Berlin Anhalter Bahnhof

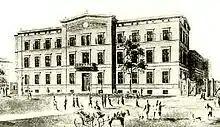
The 1841 frontage.

Work to build the Anhalter Bahnhof began on 15 April 1839. As the Berlin terminus, of what become known as the Anhalt Railway, it opened on 1 July 1841 as far as Jüterbog (the inaugural train being hauled by the very first Borsig locomotive), and extended to Dessau, Köthen and beyond at later dates. It became known as the "Anhalt line" because it ran through the historical state of Anhalt, which in turn gave the new Berlin terminus its name. The network quickly grew to serve train services between Leipzig, Frankfurt am Main and Munich.